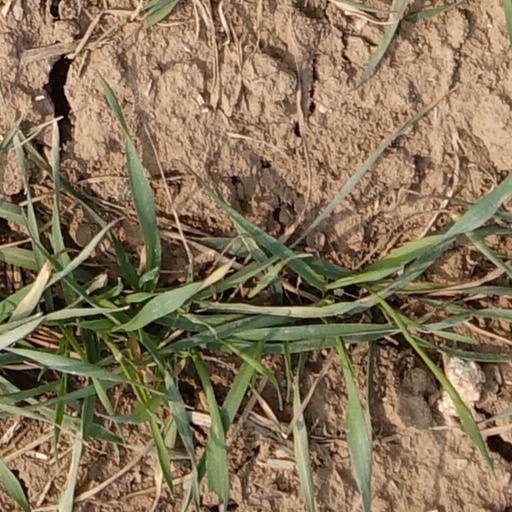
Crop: wheat